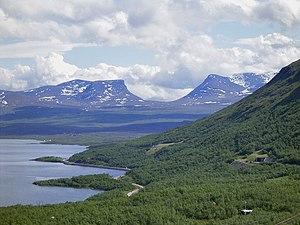
Le parc national Abisko est un parc national du nord de la Suède, dans la commune de Kiruna, du comté de Norrbotten en Laponie et non loin de la frontière norvégienne. Il est situé à l'ouest du village d'Abisko.
Les Alpes scandinaves ou Scandes sont une chaîne de montagnes s'étendant tout le long de la côte ouest de la péninsule Scandinave. Elles couvrent l'essentiel de la Norvège, le Nord-Ouest et l'Ouest de la Suède ainsi qu'une toute petite partie de l'Extrême-Nord de la Finlande. Il s'agit d'une des plus importantes chaînes de montagnes d'Europe, s'étirant du sud-ouest au nord-est sur 1 700 km, avec une largeur maximale de 300 km. La chaîne possède deux zones de haute altitude, une au sud de la Norvège, autour du Jotunheimen où se trouve le Galdhøpiggen, point culminant de la chaîne et du pays concerné, et une autre dans le Nord de la Suède, avec le Kebnekaise, point culminant du pays — le point culminant de Finlande se trouve aussi dans la chaîne : il s'agit du Halti.
Lapporten est une vallée en auge située dans le nord de la Suède, en Laponie, au sud-est du parc national d'Abisko. Elle est flanquée de deux montagnes parmi les plus hautes en Suède : Tjunatjåkka au nord-est et Nissotjårro au sud-ouest. Au milieu de la vallée se trouve le lac Čuonjájávri, à 950 mètres au-dessus du niveau de la mer.